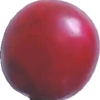
Label: cherry_wax_red